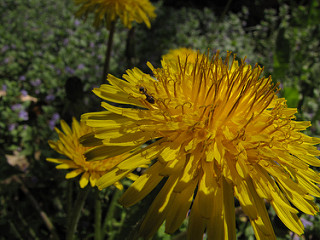
Flower: dandelion